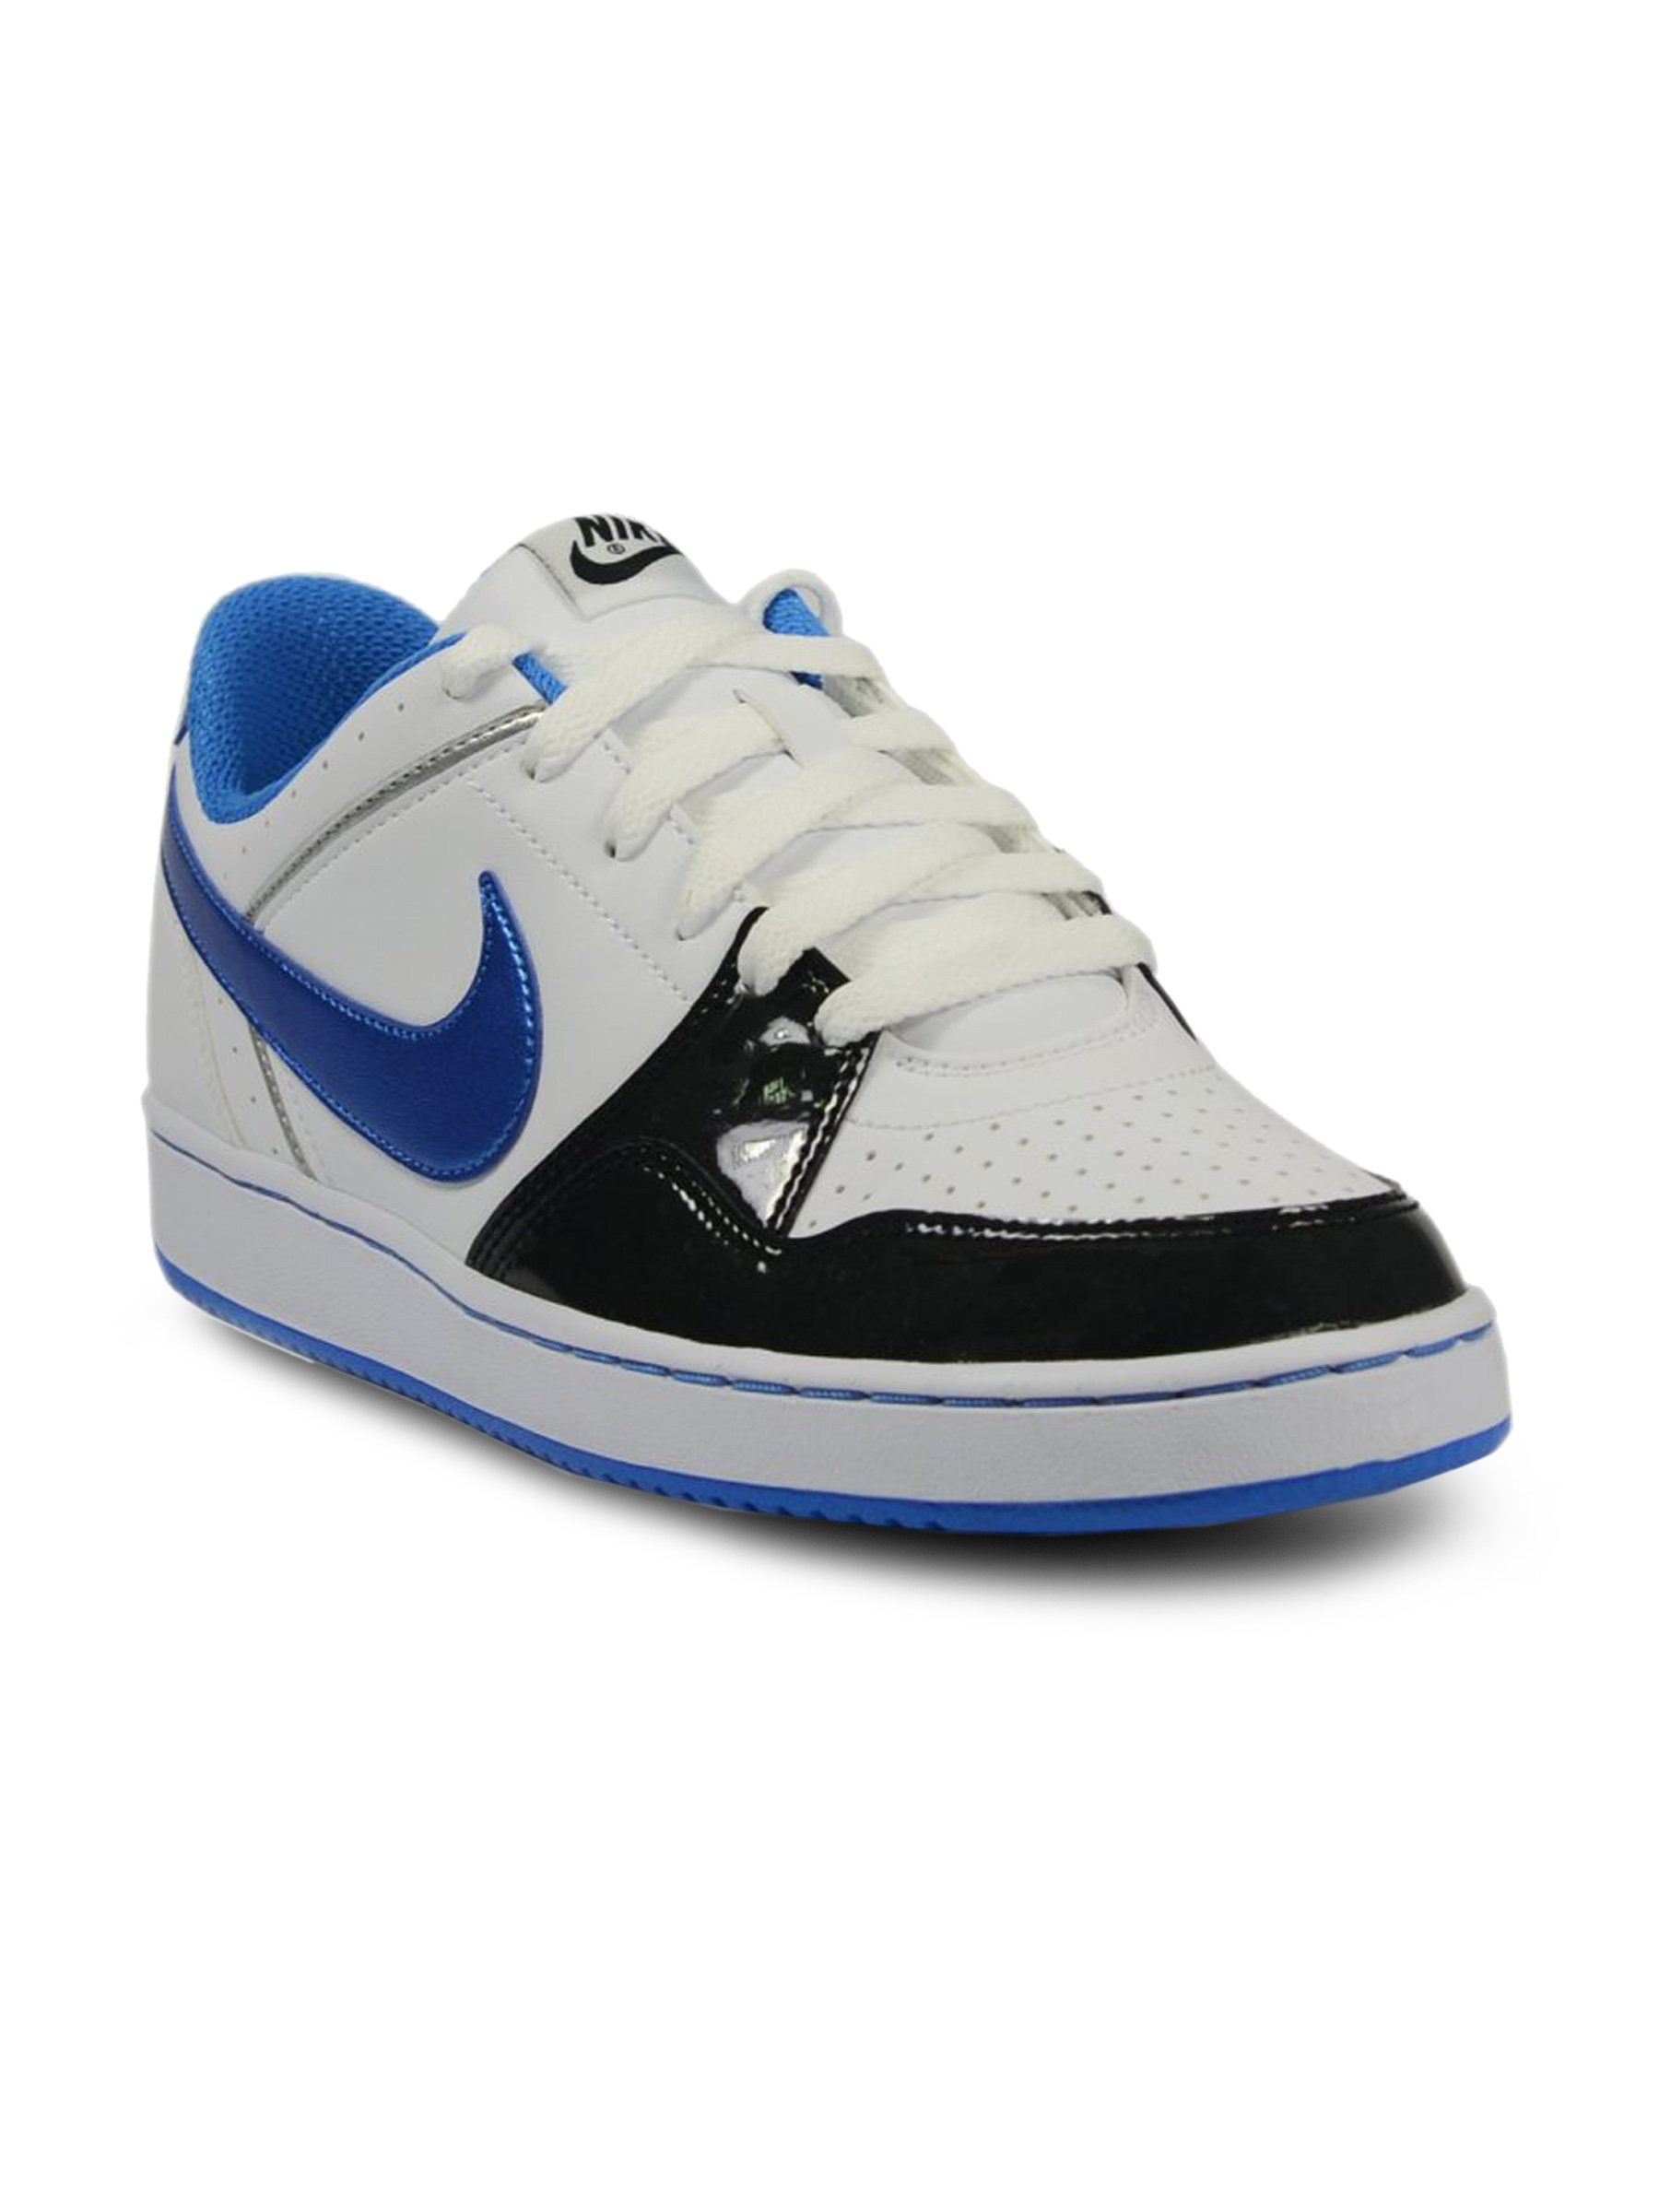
Nike Men's Collecte White Shoe
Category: Footwear / Shoes / Sports Shoes
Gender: Men
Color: White
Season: Summer 2011
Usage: Sports